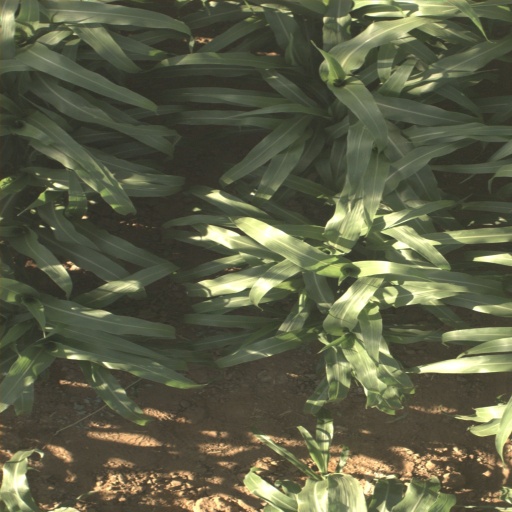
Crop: sorghum